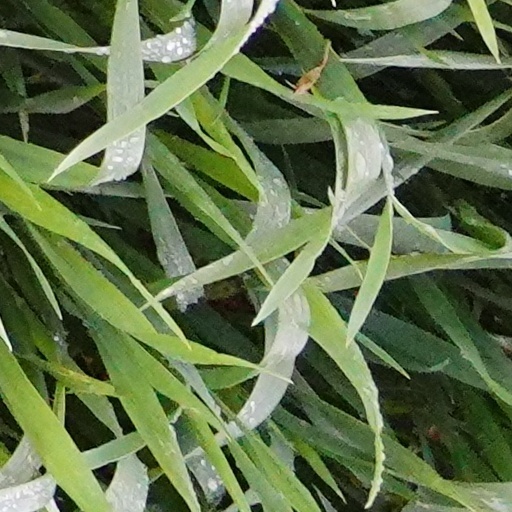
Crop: wheat